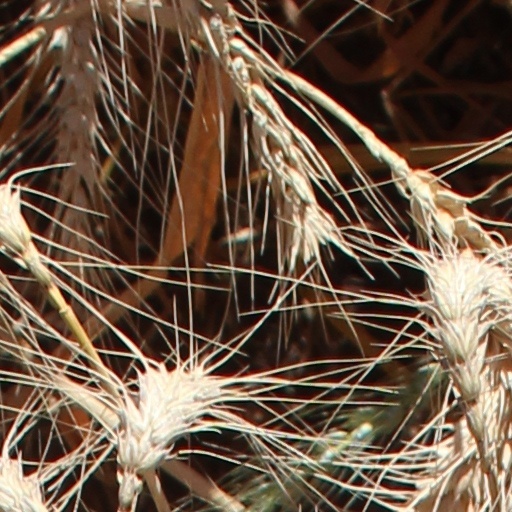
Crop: wheat